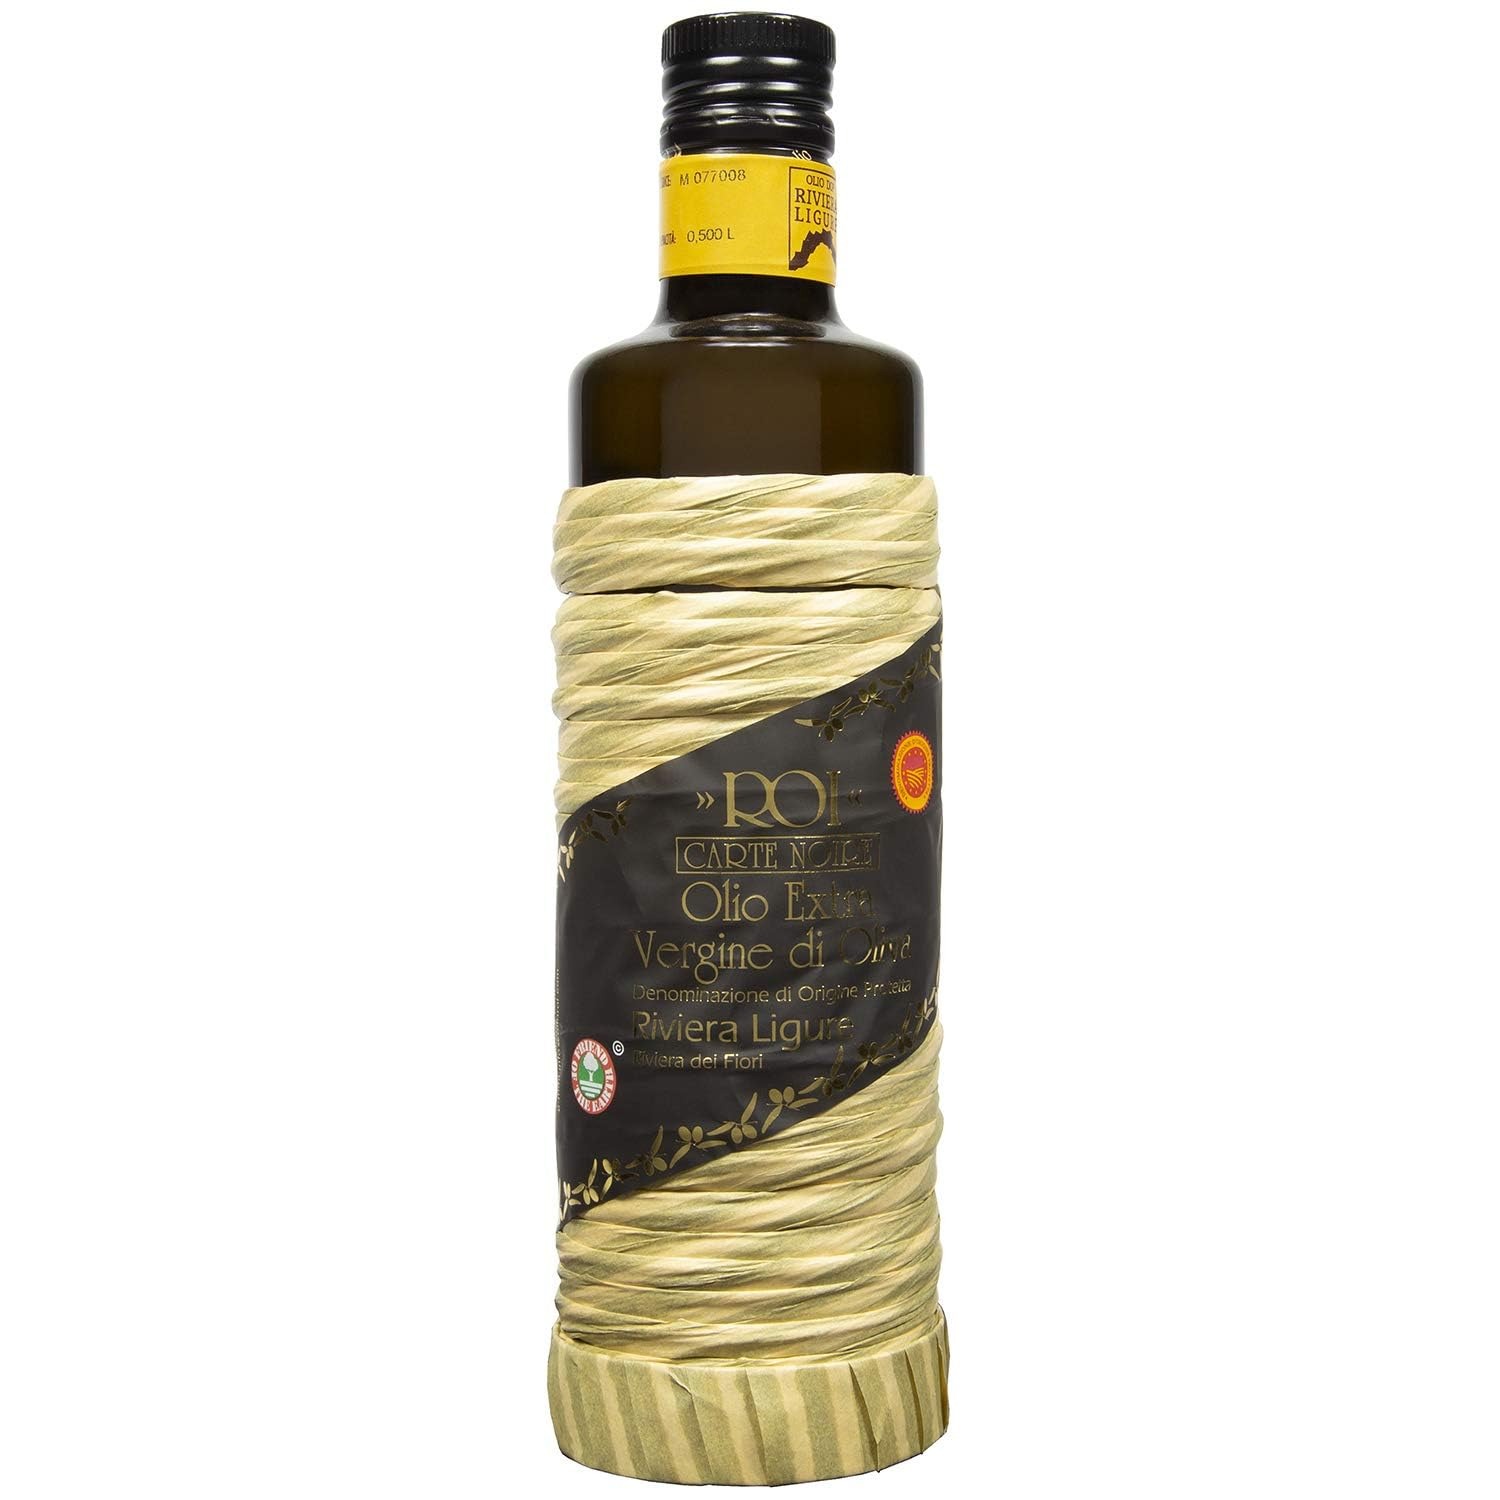
Item Name: ROI Italian Extra Virgin Olive Oil - Made From Ligurian Taggiasca Oilves - High Polyphenol - DOP Certified - Fresh Cold Pressed in Italy - Low Acid - NO PESTICIDES NO GMO - 16.9 fl oz 500ml
Bullet Point 1: LIGURIAN TAGGIASCA OLIVE OIL - Italian olive oil from Italy, imported and delivered fresh to you.
Bullet Point 2: DOP OLIVE OIL - The olives come exclusively from selected suppliers, which certify that the origin of the raw material is Italian (100% Ligurian) and Cultivar Taggiasca. Carte Noire is certified as PDO Riviera Ligure Riviera dei Fiori.
Bullet Point 3: SMOOTH & FLAVORFUL - Low acidity olive oil has a fresh scent with hints of grass, artichoke, fruity green apple, and olive. The pleasant thickness of the oil provides an aftertaste of light notes of dried fruit.
Bullet Point 4: CREATED IN ITALY - Olive trees grow on terraced land in very steep hills and cliffs overlooking the Mediterranean Sea in Liguria Italy- the climate and sea influence the oil's wonderful taste and aroma.
Bullet Point 5: DELICATE - Its delicate nature makes Carte Noire Extra Virgin DOP Olive Oil perfect for seasoning raw food.
Bullet Point 6: ABOUT ROI - Roi is a small family-owned EVOO producer that has been operating for four generations and is focused on quality. The Frantoio Roi, also known as the olive mill, is currently composed of the traditional mill with a granite millstone and two presses, as well as a newly designed mill with a continuous cycle and cold extraction.
Bullet Point 7: PRODUCT OF ITALY - Made in Liguria, Italy through a careful selection of quality ingredients. The estate is located in one of the most unique corners of Italy. Olive trees grow on terraced land on very steep hills and cliffs overlooking the Mediterranean Sea. The climate and sea influence the oil's wonderful taste and unique aroma.
Bullet Point 8: LIGURIA, ITALY - Liguria is a region of north-western Italy, bordered by the sea, the Alps, and the Apennine mountains, it enjoys a mild climate year-round. Ligurian agriculture specializes in high-quality products such as flowers, wine, and olive oil. The world's finest olive oil is obtained from the Taggiasca olive, which grows here in Liguria.
Bullet Point 9: MAKES A GREAT GIFT - Pair with other products from our line to create a thoughtful gift for holidays, anniversaries, birthdays, employee appreciation, thank you, and hosts. We recommend our best-selling Ligurian Extra Virgin Olive Oil and our Basil Pesto Sauce which is always appreciated by foodies, chefs, and home cooks.
Bullet Point 10: VISIT THE ROI STORE - View recipe suggestions and additional gourmet Italian products such as Italian extra virgin olive oil, Italian spreads, bruschetta toppings, artichoke paste, sundried tomato pesto sauce, fresh basil pesto sauce, and polyphenol-rich olive oil.
Product Description: Italian DOP Olive Oil. Our Carte Noire Extra Virgin Olive Oil is created from Italian olives. Carte Noire is from the French Black Label, and is our Queen of the P.D.O. with a limited series production between 15,000 and 20,000. The olives come exclusively from selected suppliers, which certify that the origin of the raw material is Italian (100% Ligurian) and Cultivar Taggiasca. Once the oil production is complete, the Imperia Chamber of Commerce proceeds to take samples, look at chemical analysis and organoleptic evaluation, certifying the oil as PDO Riviera Ligure Riviera dei Fiori. Each bottle is stamped with the harvest date and best by date, so you know you have the freshest oil. Real Italian Flavor. A staple of the Italian kitchen and the perfect base for all of your Italian cooking at home. Carte Noire is a low-acidity oil. On the nose, it is fresh, with hints of grass, artichoke, fruity green apple, and olive. In the mouth, it is pleasantly thick. The aftertaste reveals light notes of dried fruit. Its delicate nature makes it perfect for seasoning raw food to highlight the characteristics of foods without being intrusive or overpowering. This luxury olive oil is a wonderful addition to any chef's kitchen. Frantoio Roi. Roi is a small family-owned EVOO producer that has been operating for four generations and is focused on quality. The Frantoio Roi, also known as the olive mill, is currently composed of the traditional mill with a granite millstone and two presses, as well as a newly designed mill with a continuous cycle and cold extraction. The estate is located in one of the most unique corners of Italy. Olive trees grow on terraced land in very steep hills and cliffs overlooking the Mediterranean Sea. The climate and sea influence the oil's wonderful taste and unique aroma.
Value: 16.91
Unit: Fl Oz

Price: 54.99